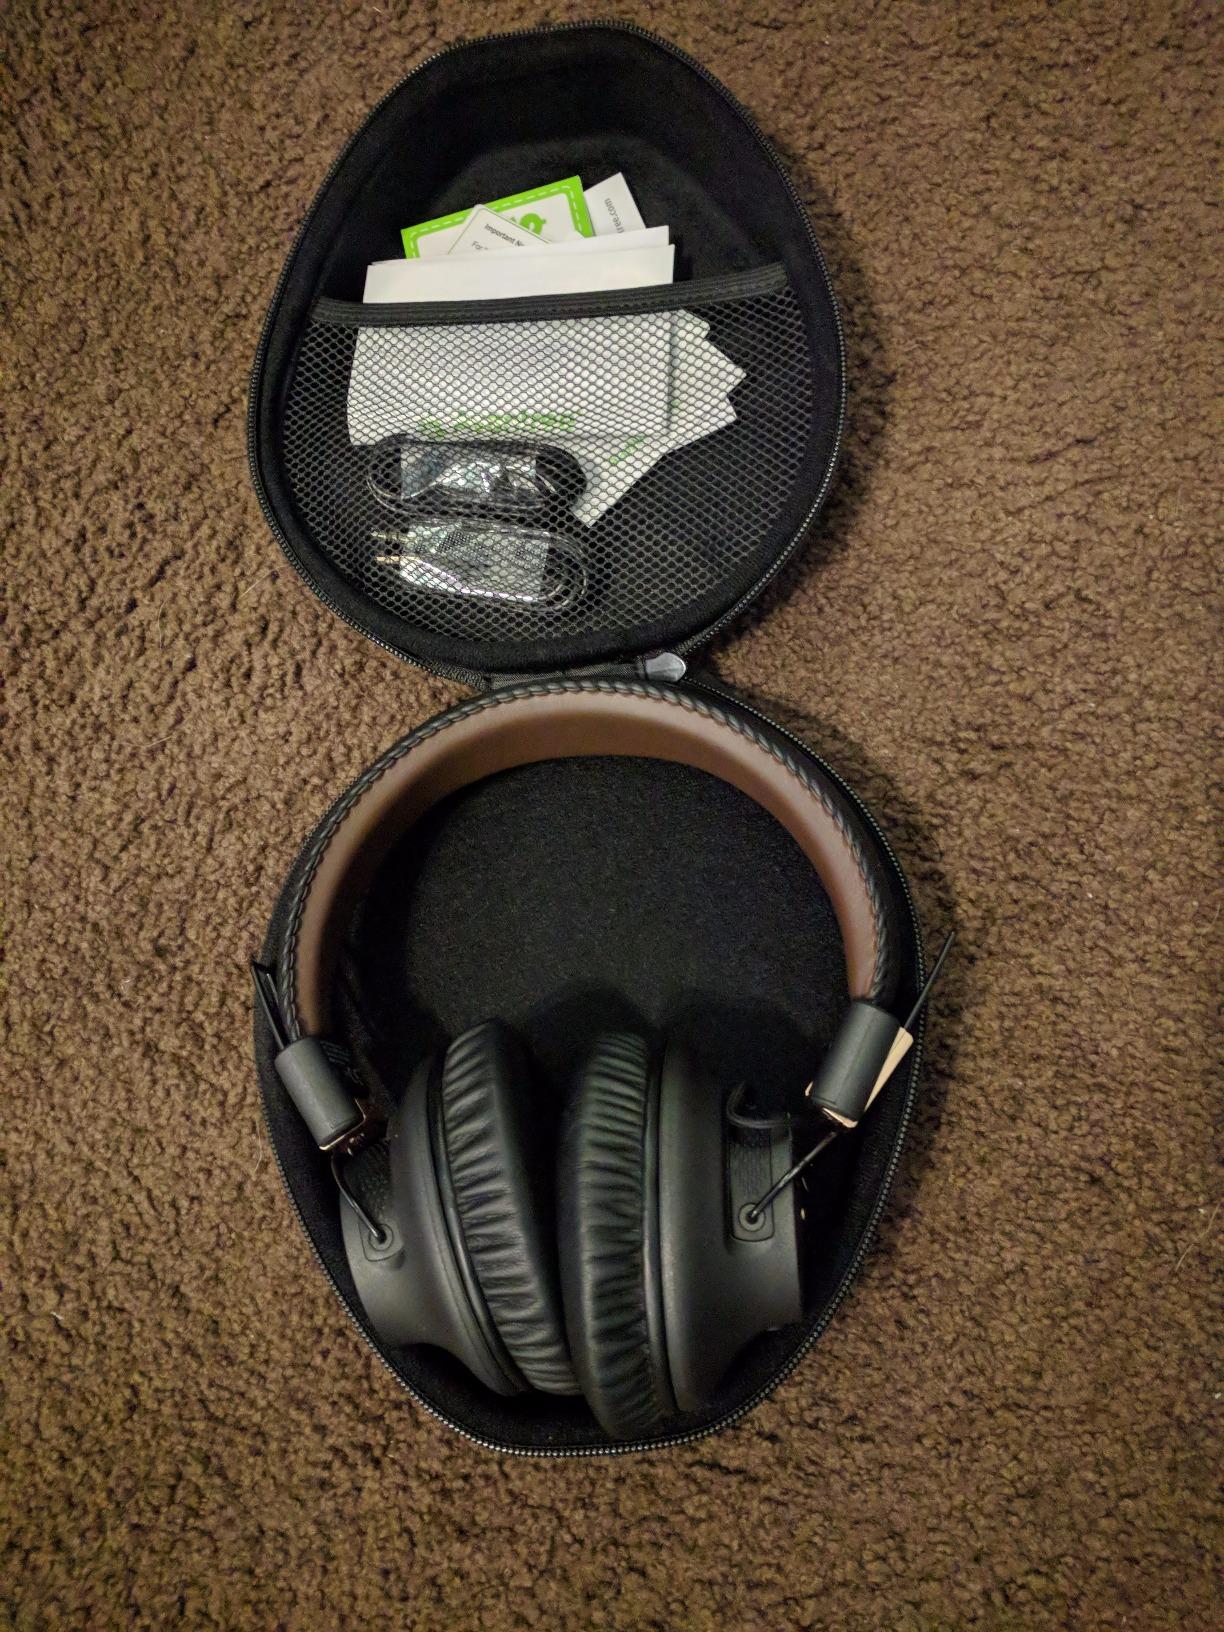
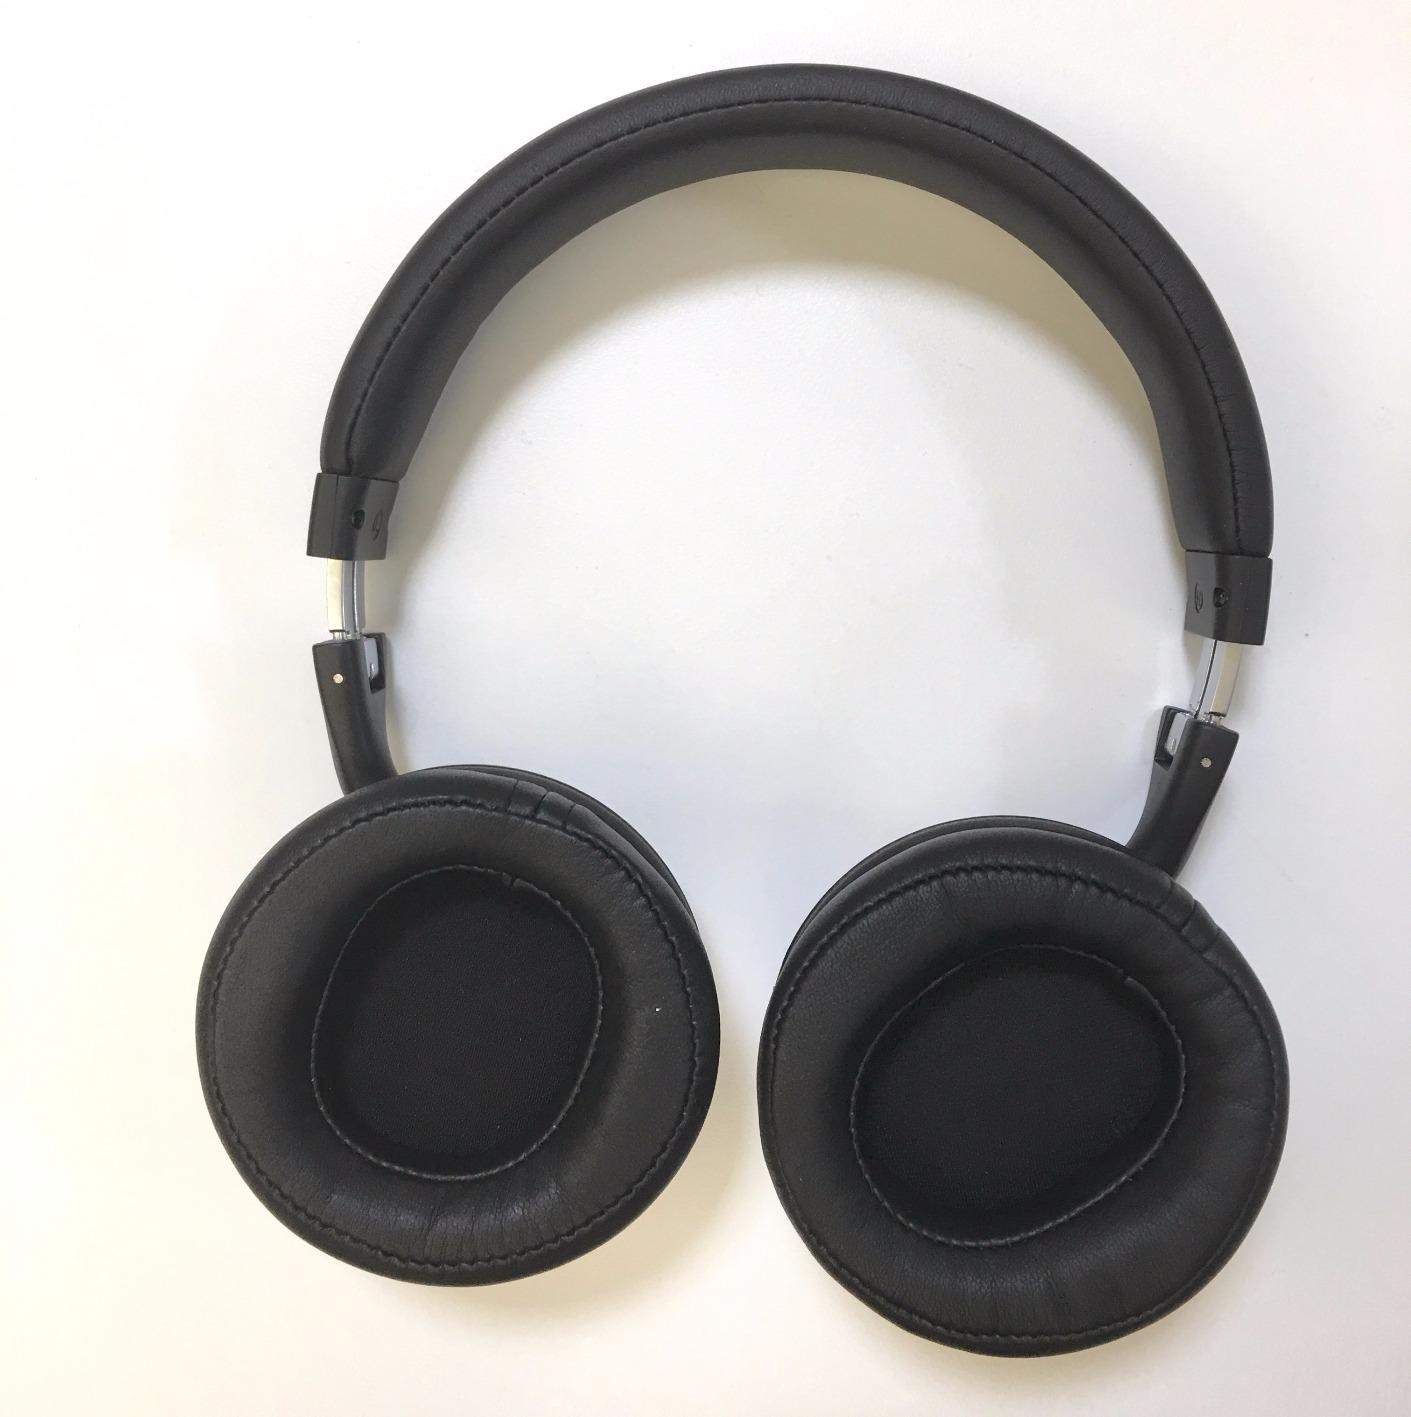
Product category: headphones
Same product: no